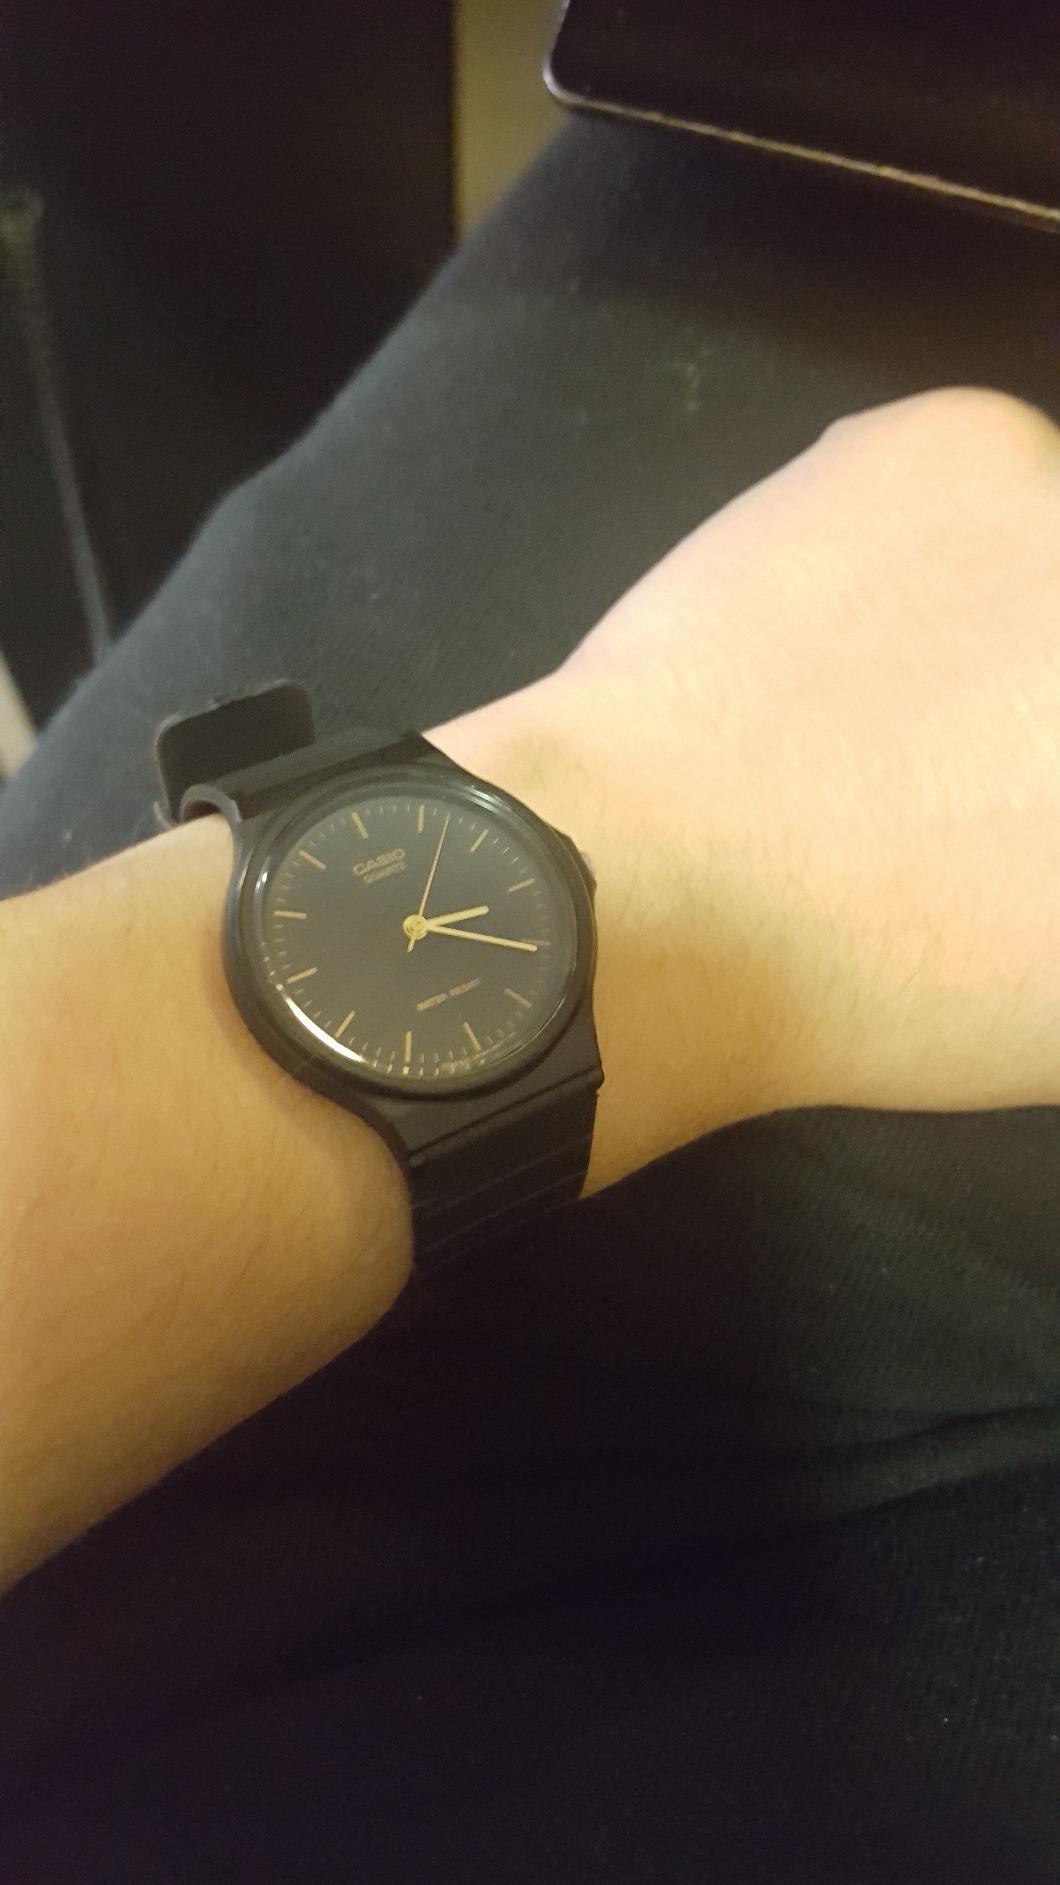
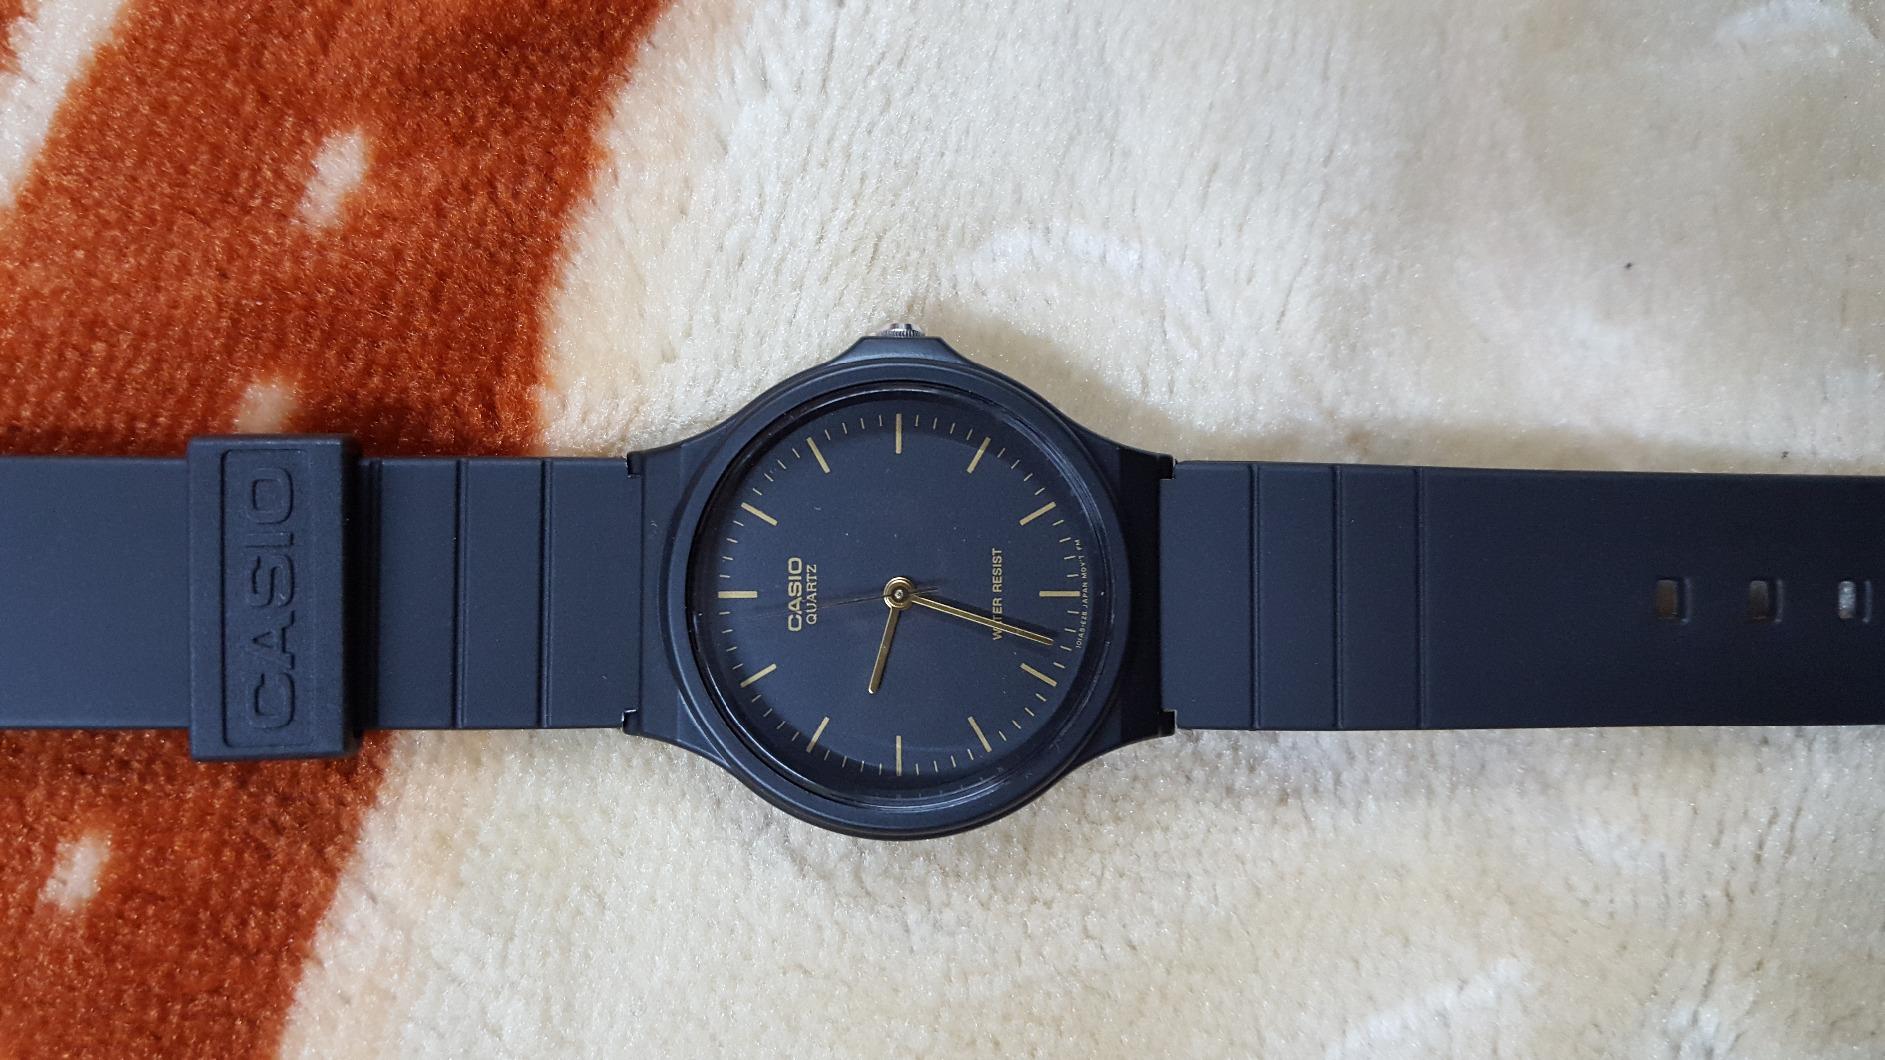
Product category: accessories_watch
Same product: yes